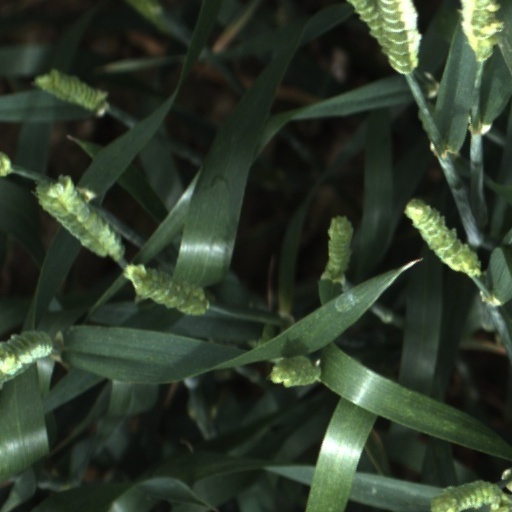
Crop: wheat